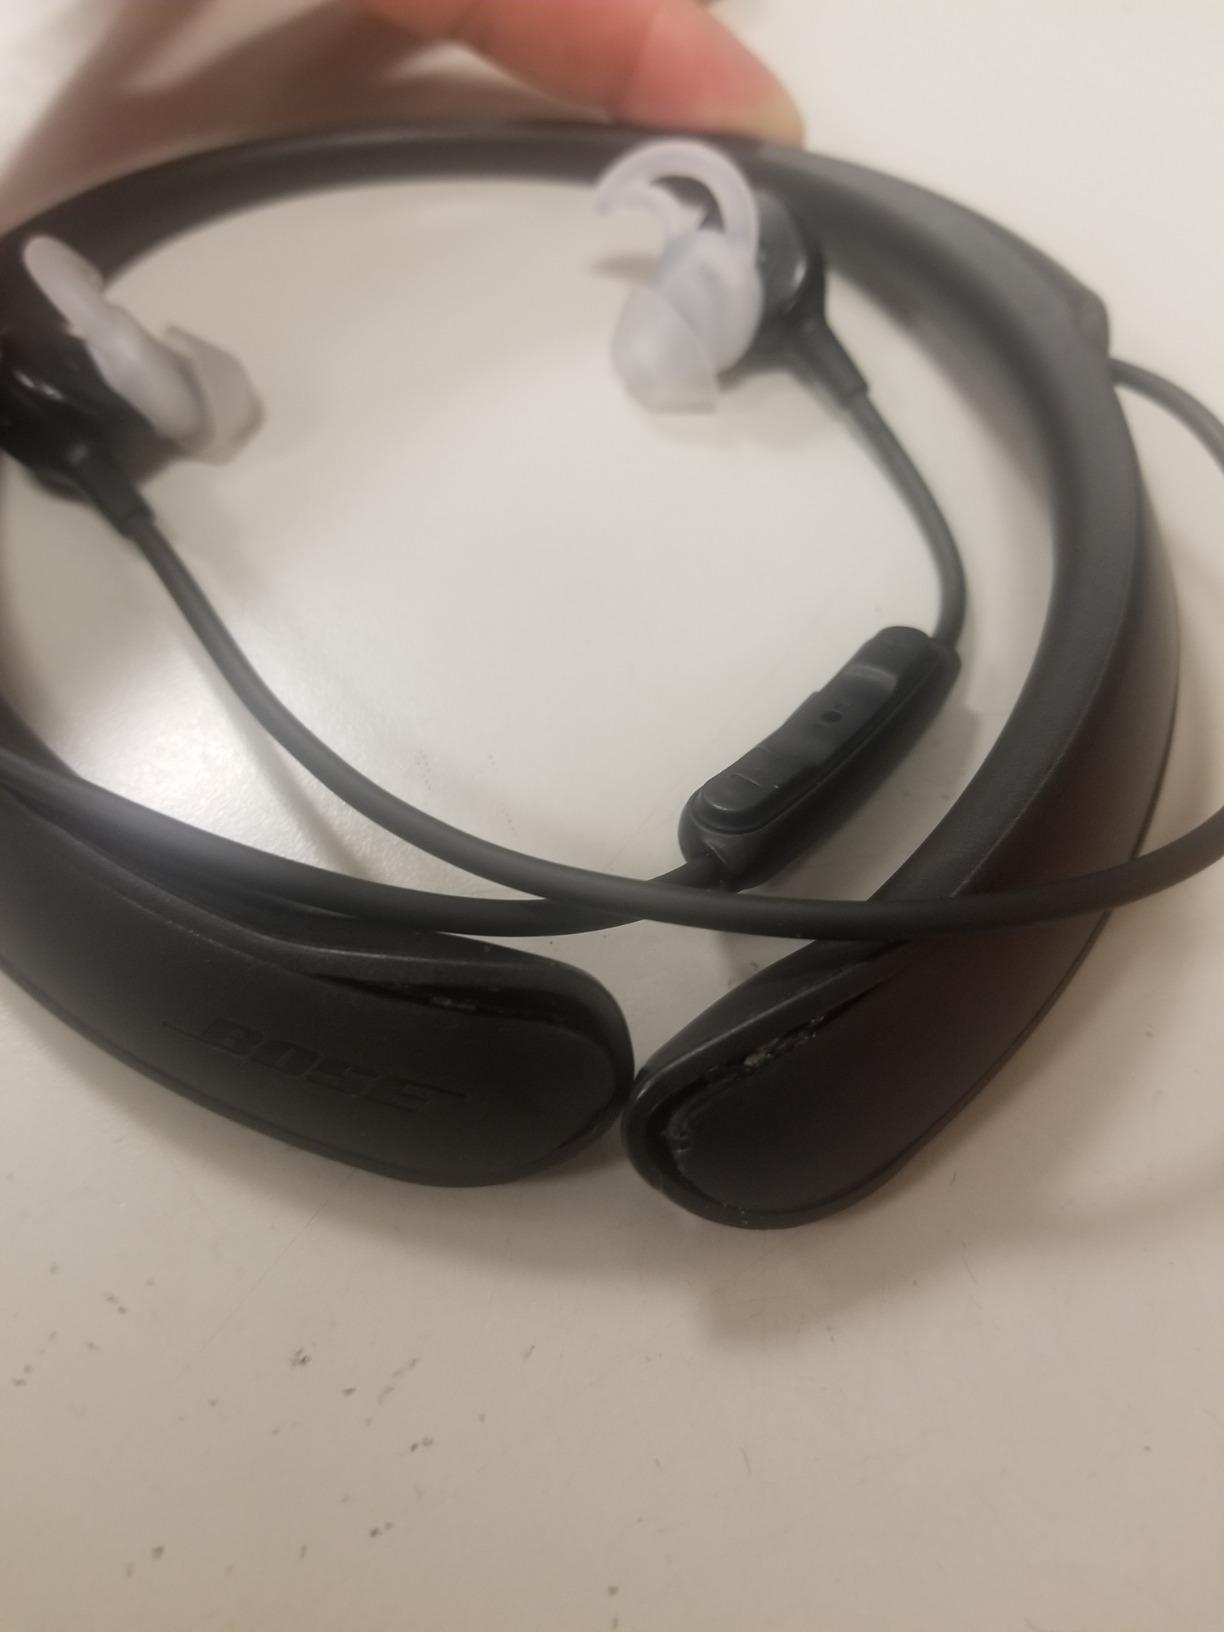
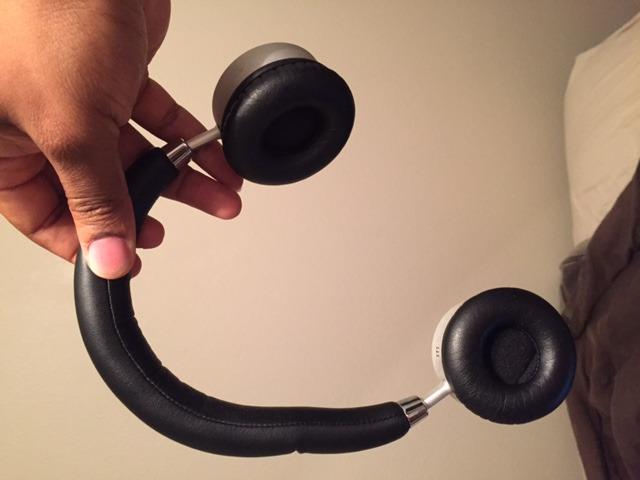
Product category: headphones
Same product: no